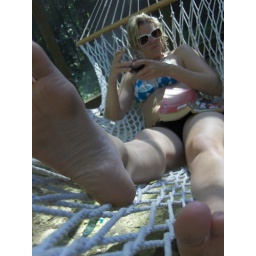
labor day weekend at the lake house in bridgman, michigan with 17 of our closest friends :D